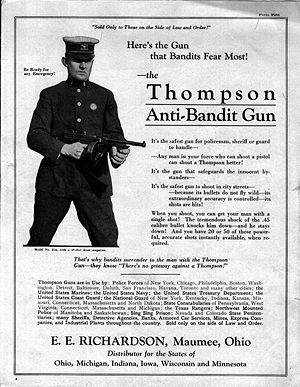
Thompson maskinpistol / Varianter / Model 1921
Reklame for Model 1921 – den markedsførtes som et "anti-bandit-våben".
"Thompson submachine gun, i folkemunde Tommy Gun, var en af de første maskinpistoler, man kunne bære rundt på uden besvær. De vigtigste konstruktører var Theodore H. Eickhoff, Oscar V. Payne og George E. Goll. Projektet blev kaldt ""Annihilator I"", og i 1918 var de fleste konstruktionsproblemer løst. Den 1. verdenskrig sluttede dog, før de første prototyper nåede til Europa.